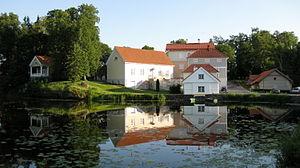
Vihula est un village de la commune de Vihula dans le Viru oriental en Estonie. Le village compte 105 habitants au 1ᵉʳ janvier 2012.